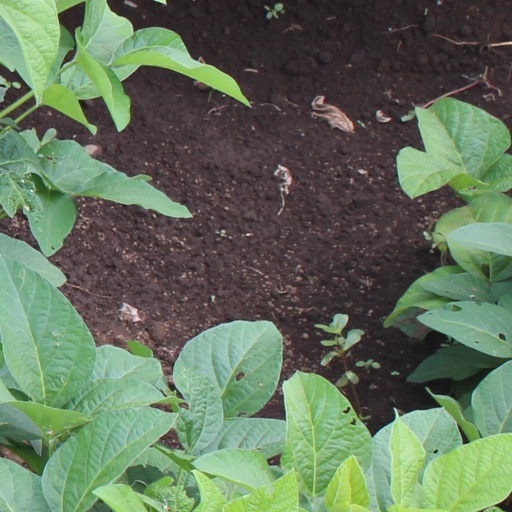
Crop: soybean